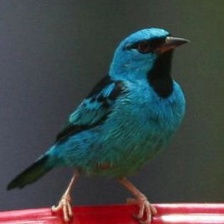
Species: BLUE DACNIS
Scientific name: DACNIS CAYANA